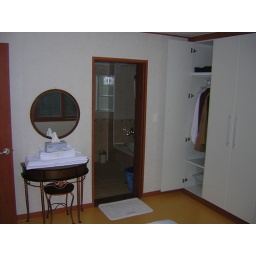
I'm standing against the window in the master bedroom looking towards the bathroom.